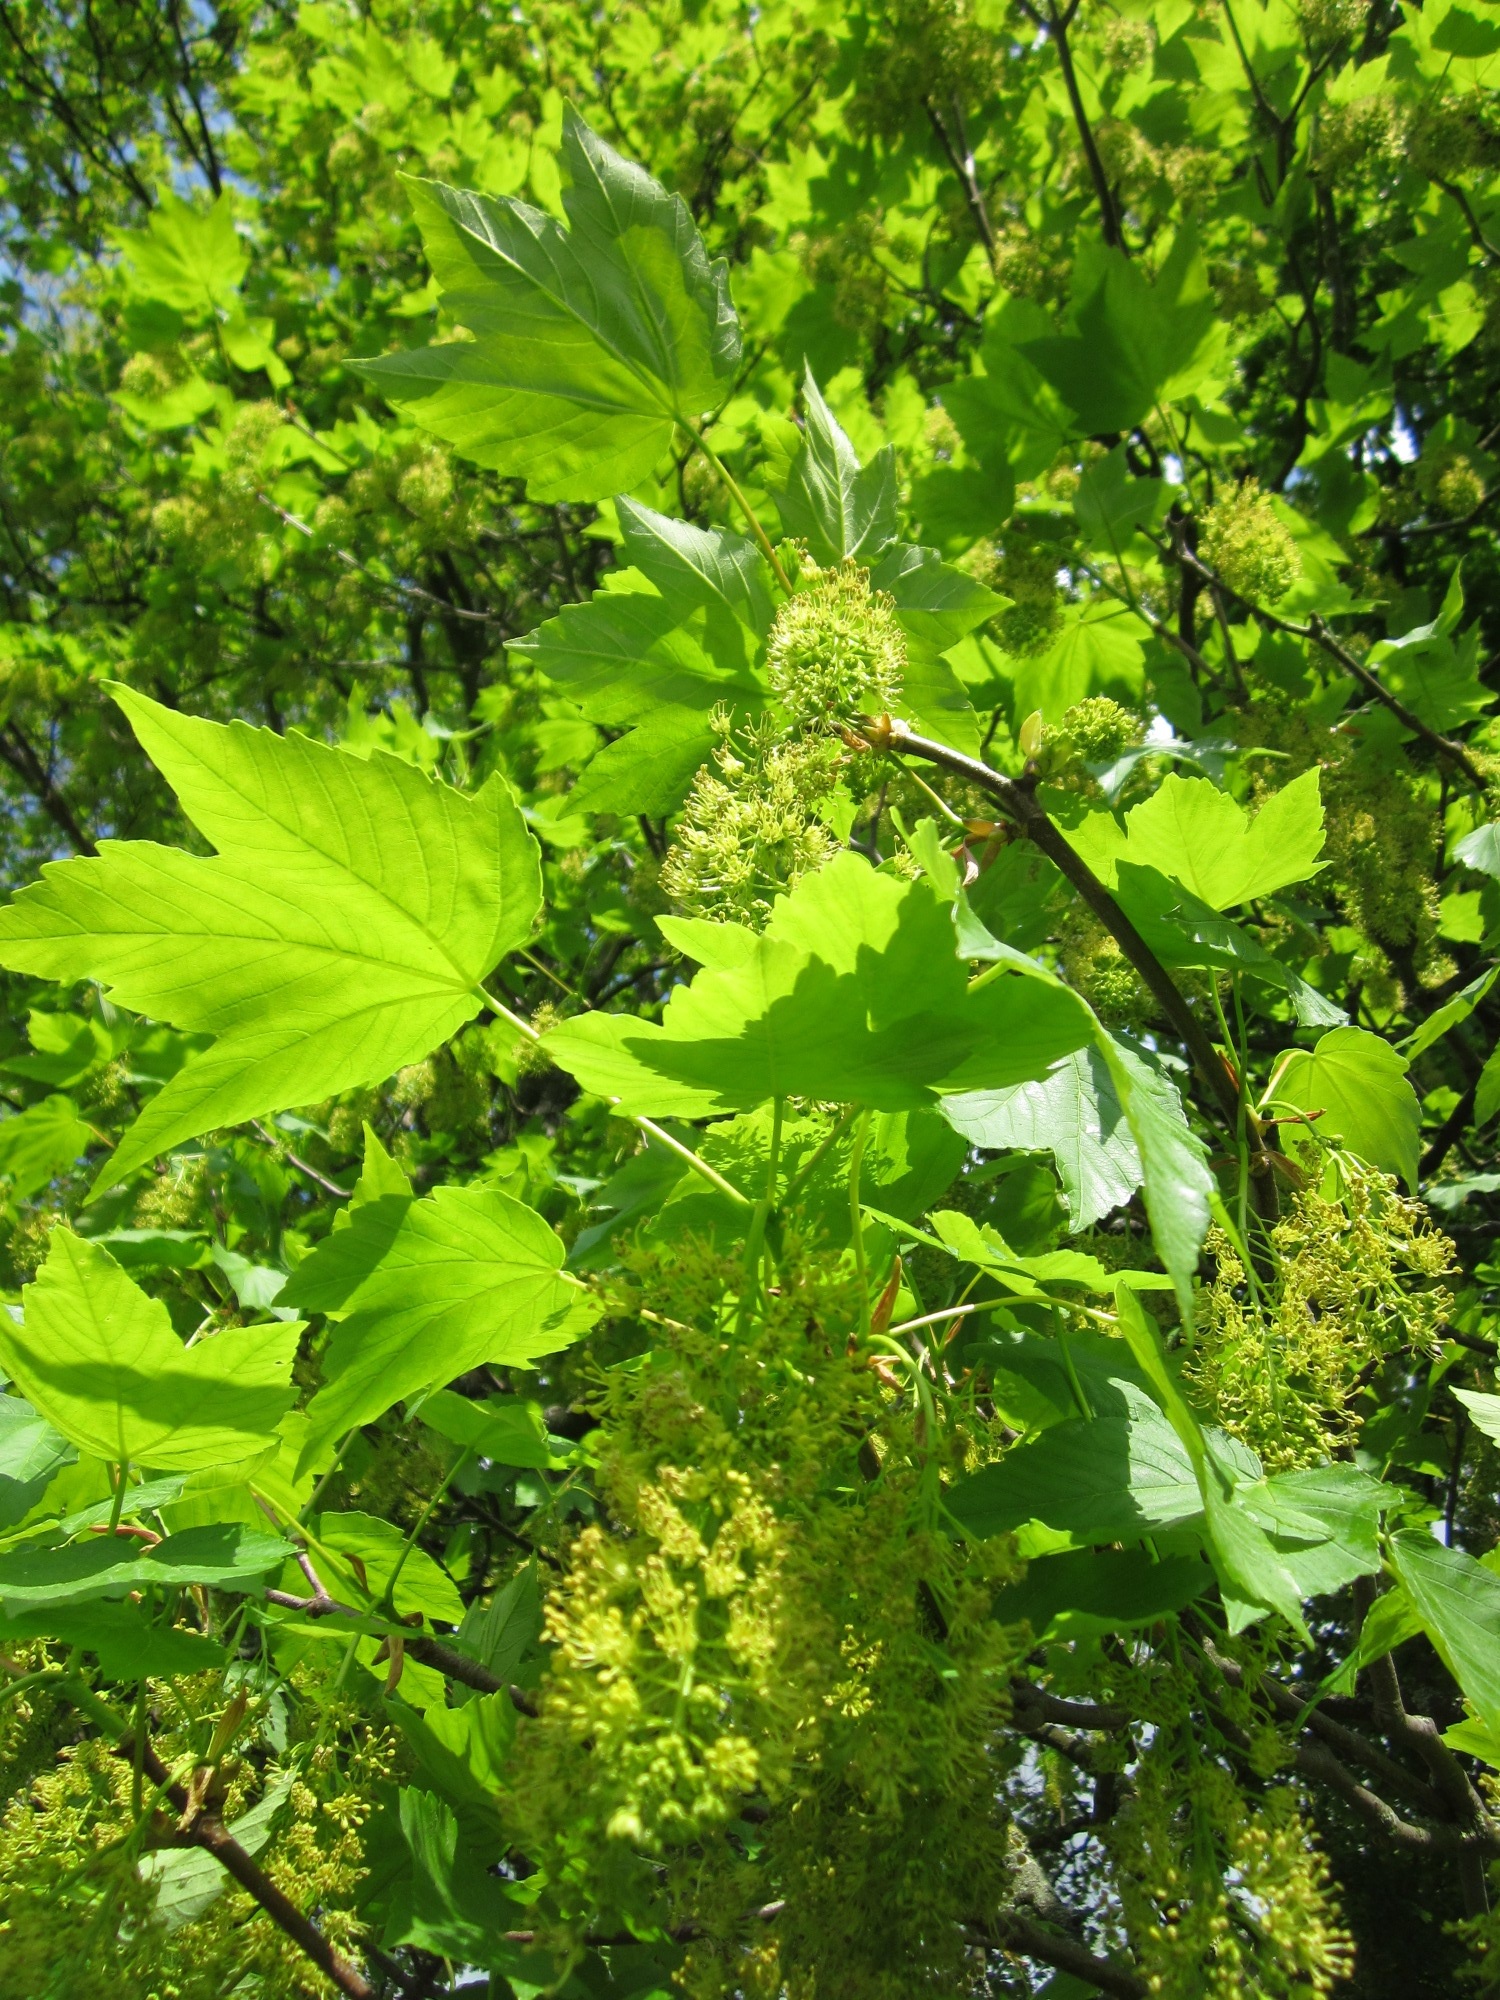
tree, plant, leaf, flower, food, produce, botany, garden, flora, leaves, shrub, deciduous, sycamore, species, inflorescence, flowering plant, maidenhair tree, acer pseudoplatanus, sycamore maple, srping, woody plant, land plant